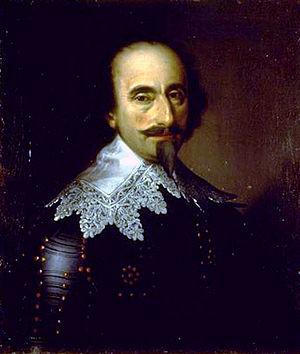
Le col de Bussang est l'un des cols les plus fréquentés du massif des Vosges, en France. Situé dans la région Grand Est à 727 m d'altitude, il relie la Lorraine et l'Alsace par la route nationale 66. Les deux communes de ce col dans un socle sédimentaire friable et cassant sont Bussang du côté lorrain et Urbès du côté alsacien. Le passage des crêtes à hauteur de Bussang fait partie des principaux cols historiques qui traversent les Vosges depuis l’Antiquité aux côtés du col du Bonhomme, du col du Donon et du col de Saverne.
Henri II de Rohan duc de Rohan, né à Blain le 21 août 1579 et mort le 13 avril 1638, est un membre de la maison de Rohan alors l'une des plus puissantes familles de la noblesse bretonne convertie au protestantisme. Il fut le chef de guerre des rébellions huguenotes contre le pouvoir royal catholique.
Les rébellions huguenotes, également appelées les Guerres de M. de Rohan, du nom du duc Henri II de Rohan, sont une succession de soulèvements populaires des populations protestantes de France contre la répression organisée par le roi Louis XIII. Ces rébellions huguenotes s'étalent de 1621 à 1629.